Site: brandenburg
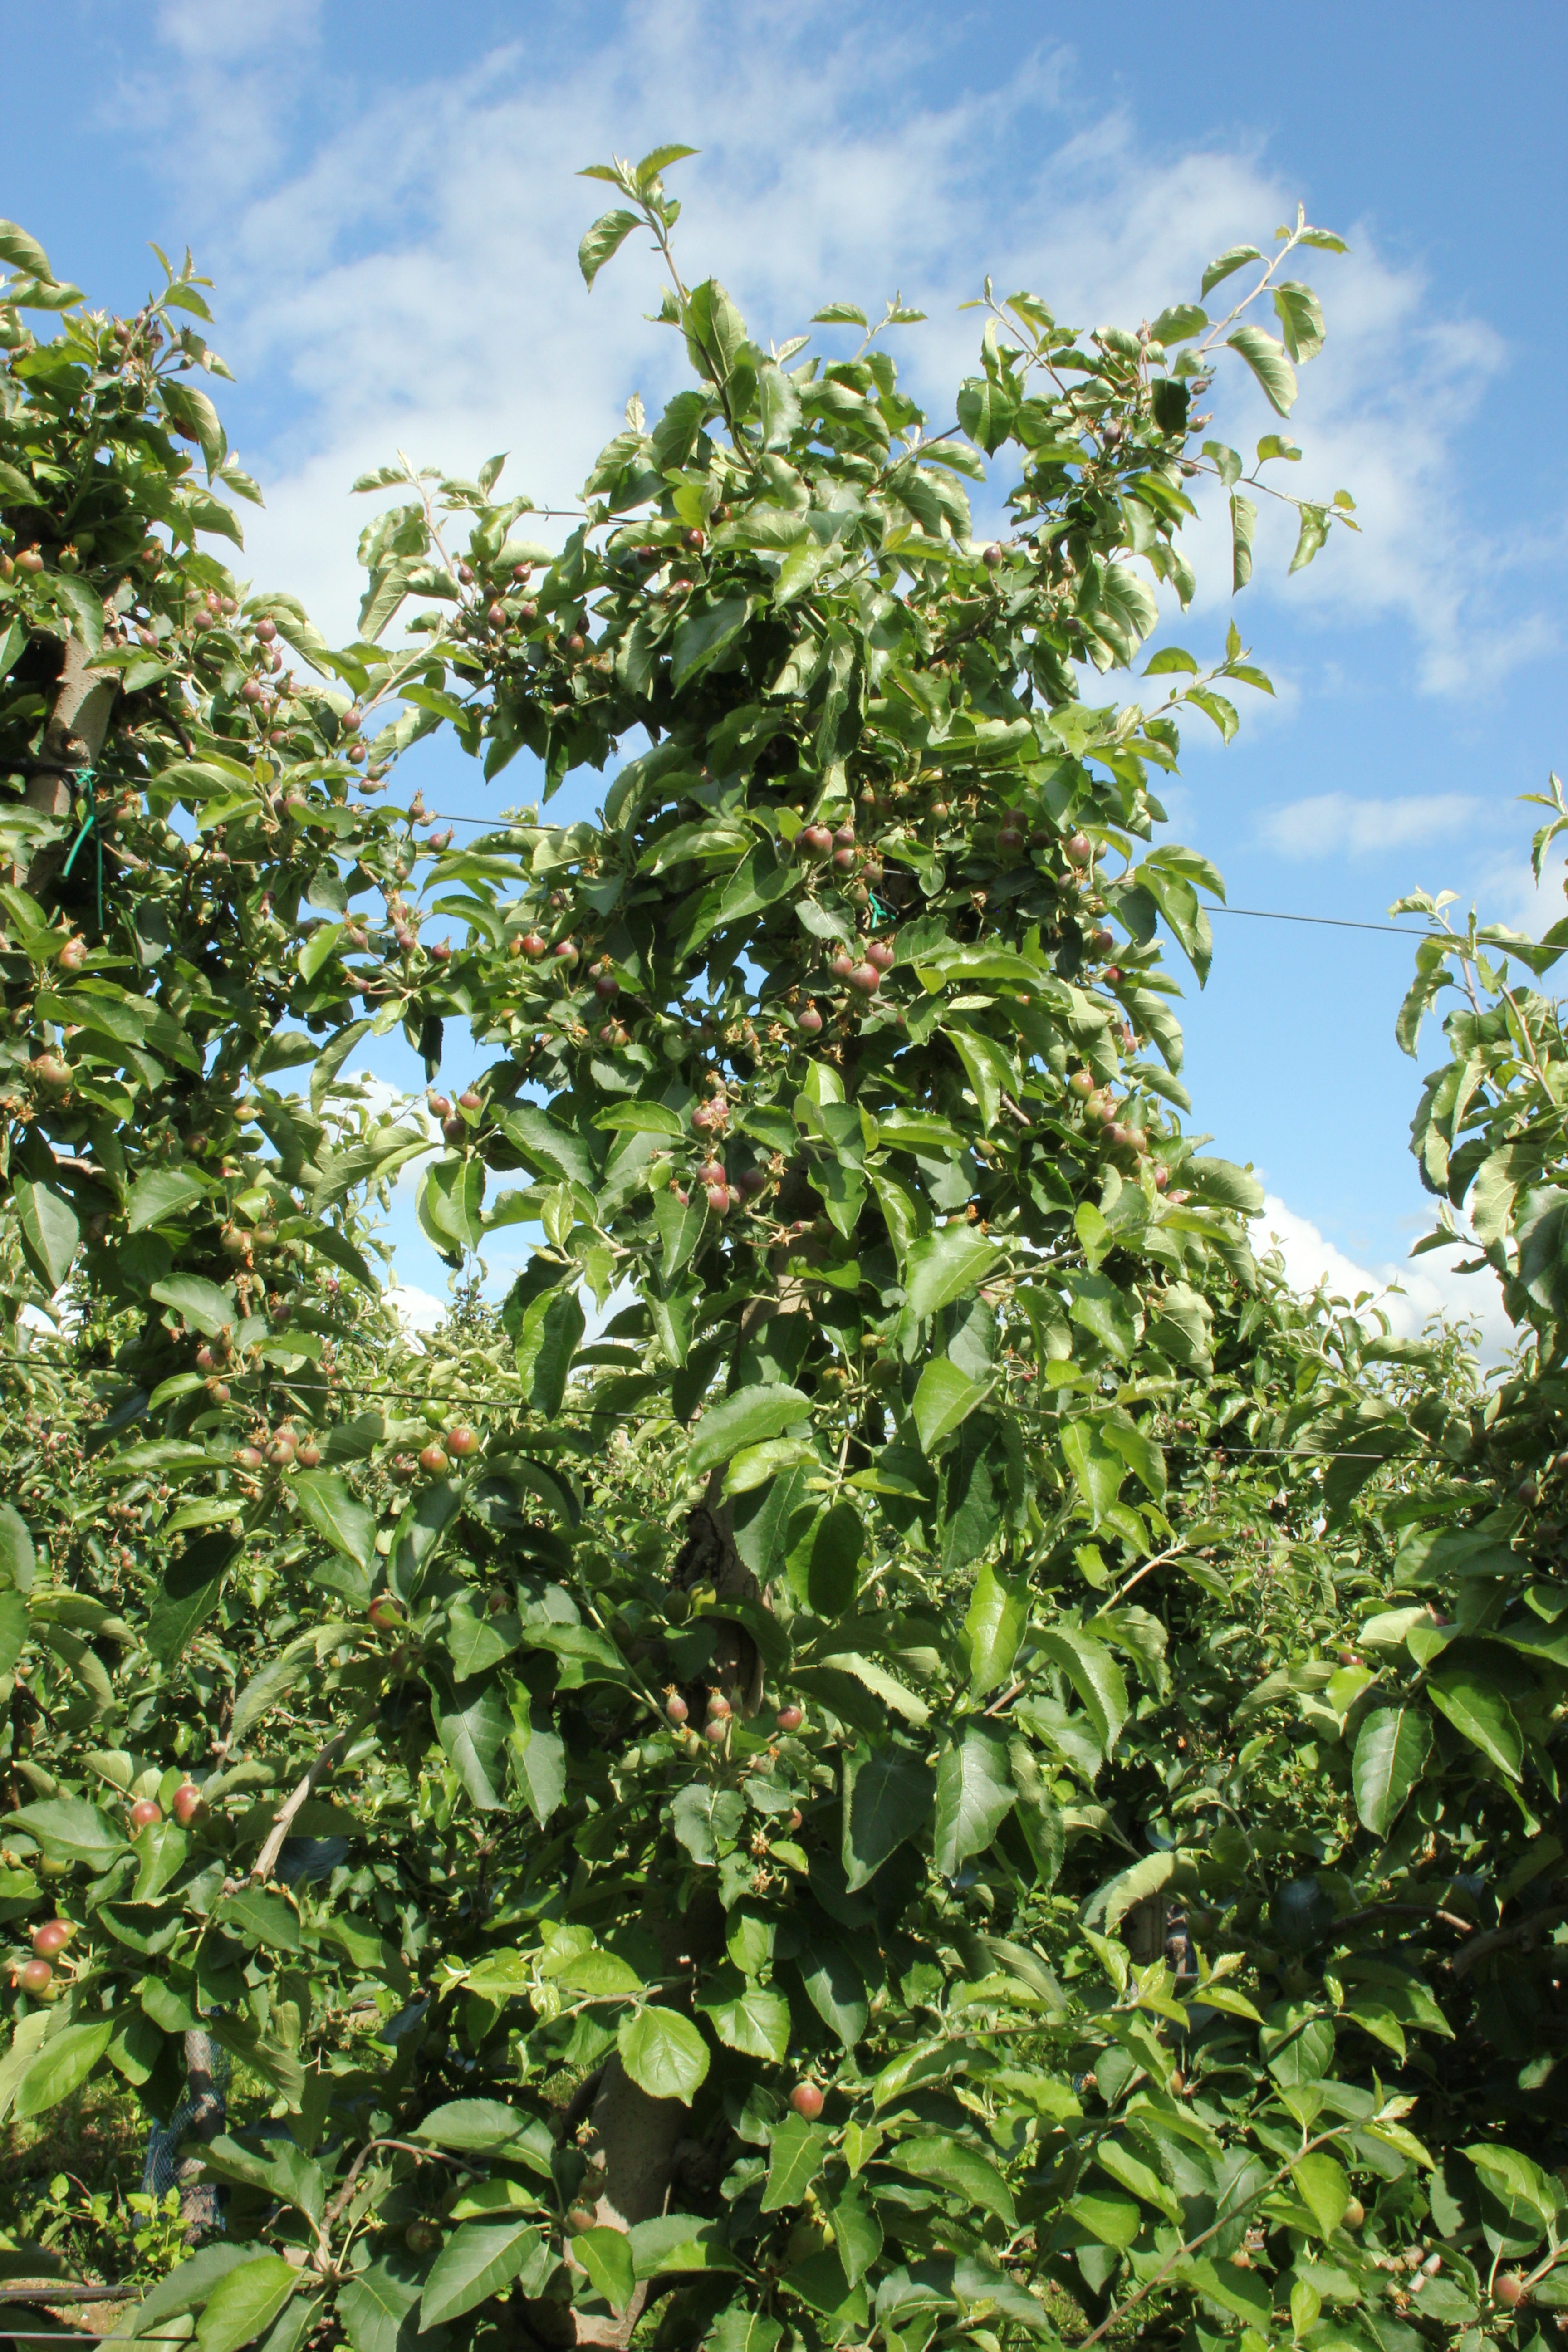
Growth stage (BBCH 72): Development of fruit